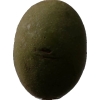
Label: nut